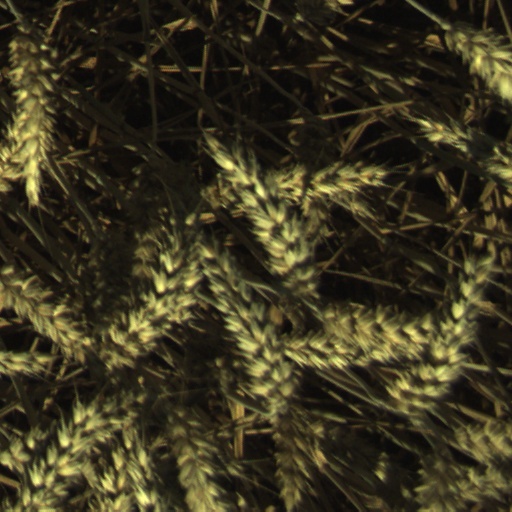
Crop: wheat